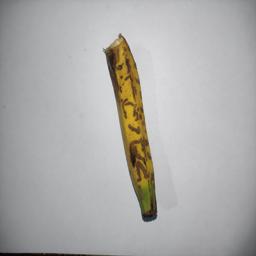
Banana variety: Sagor Kola